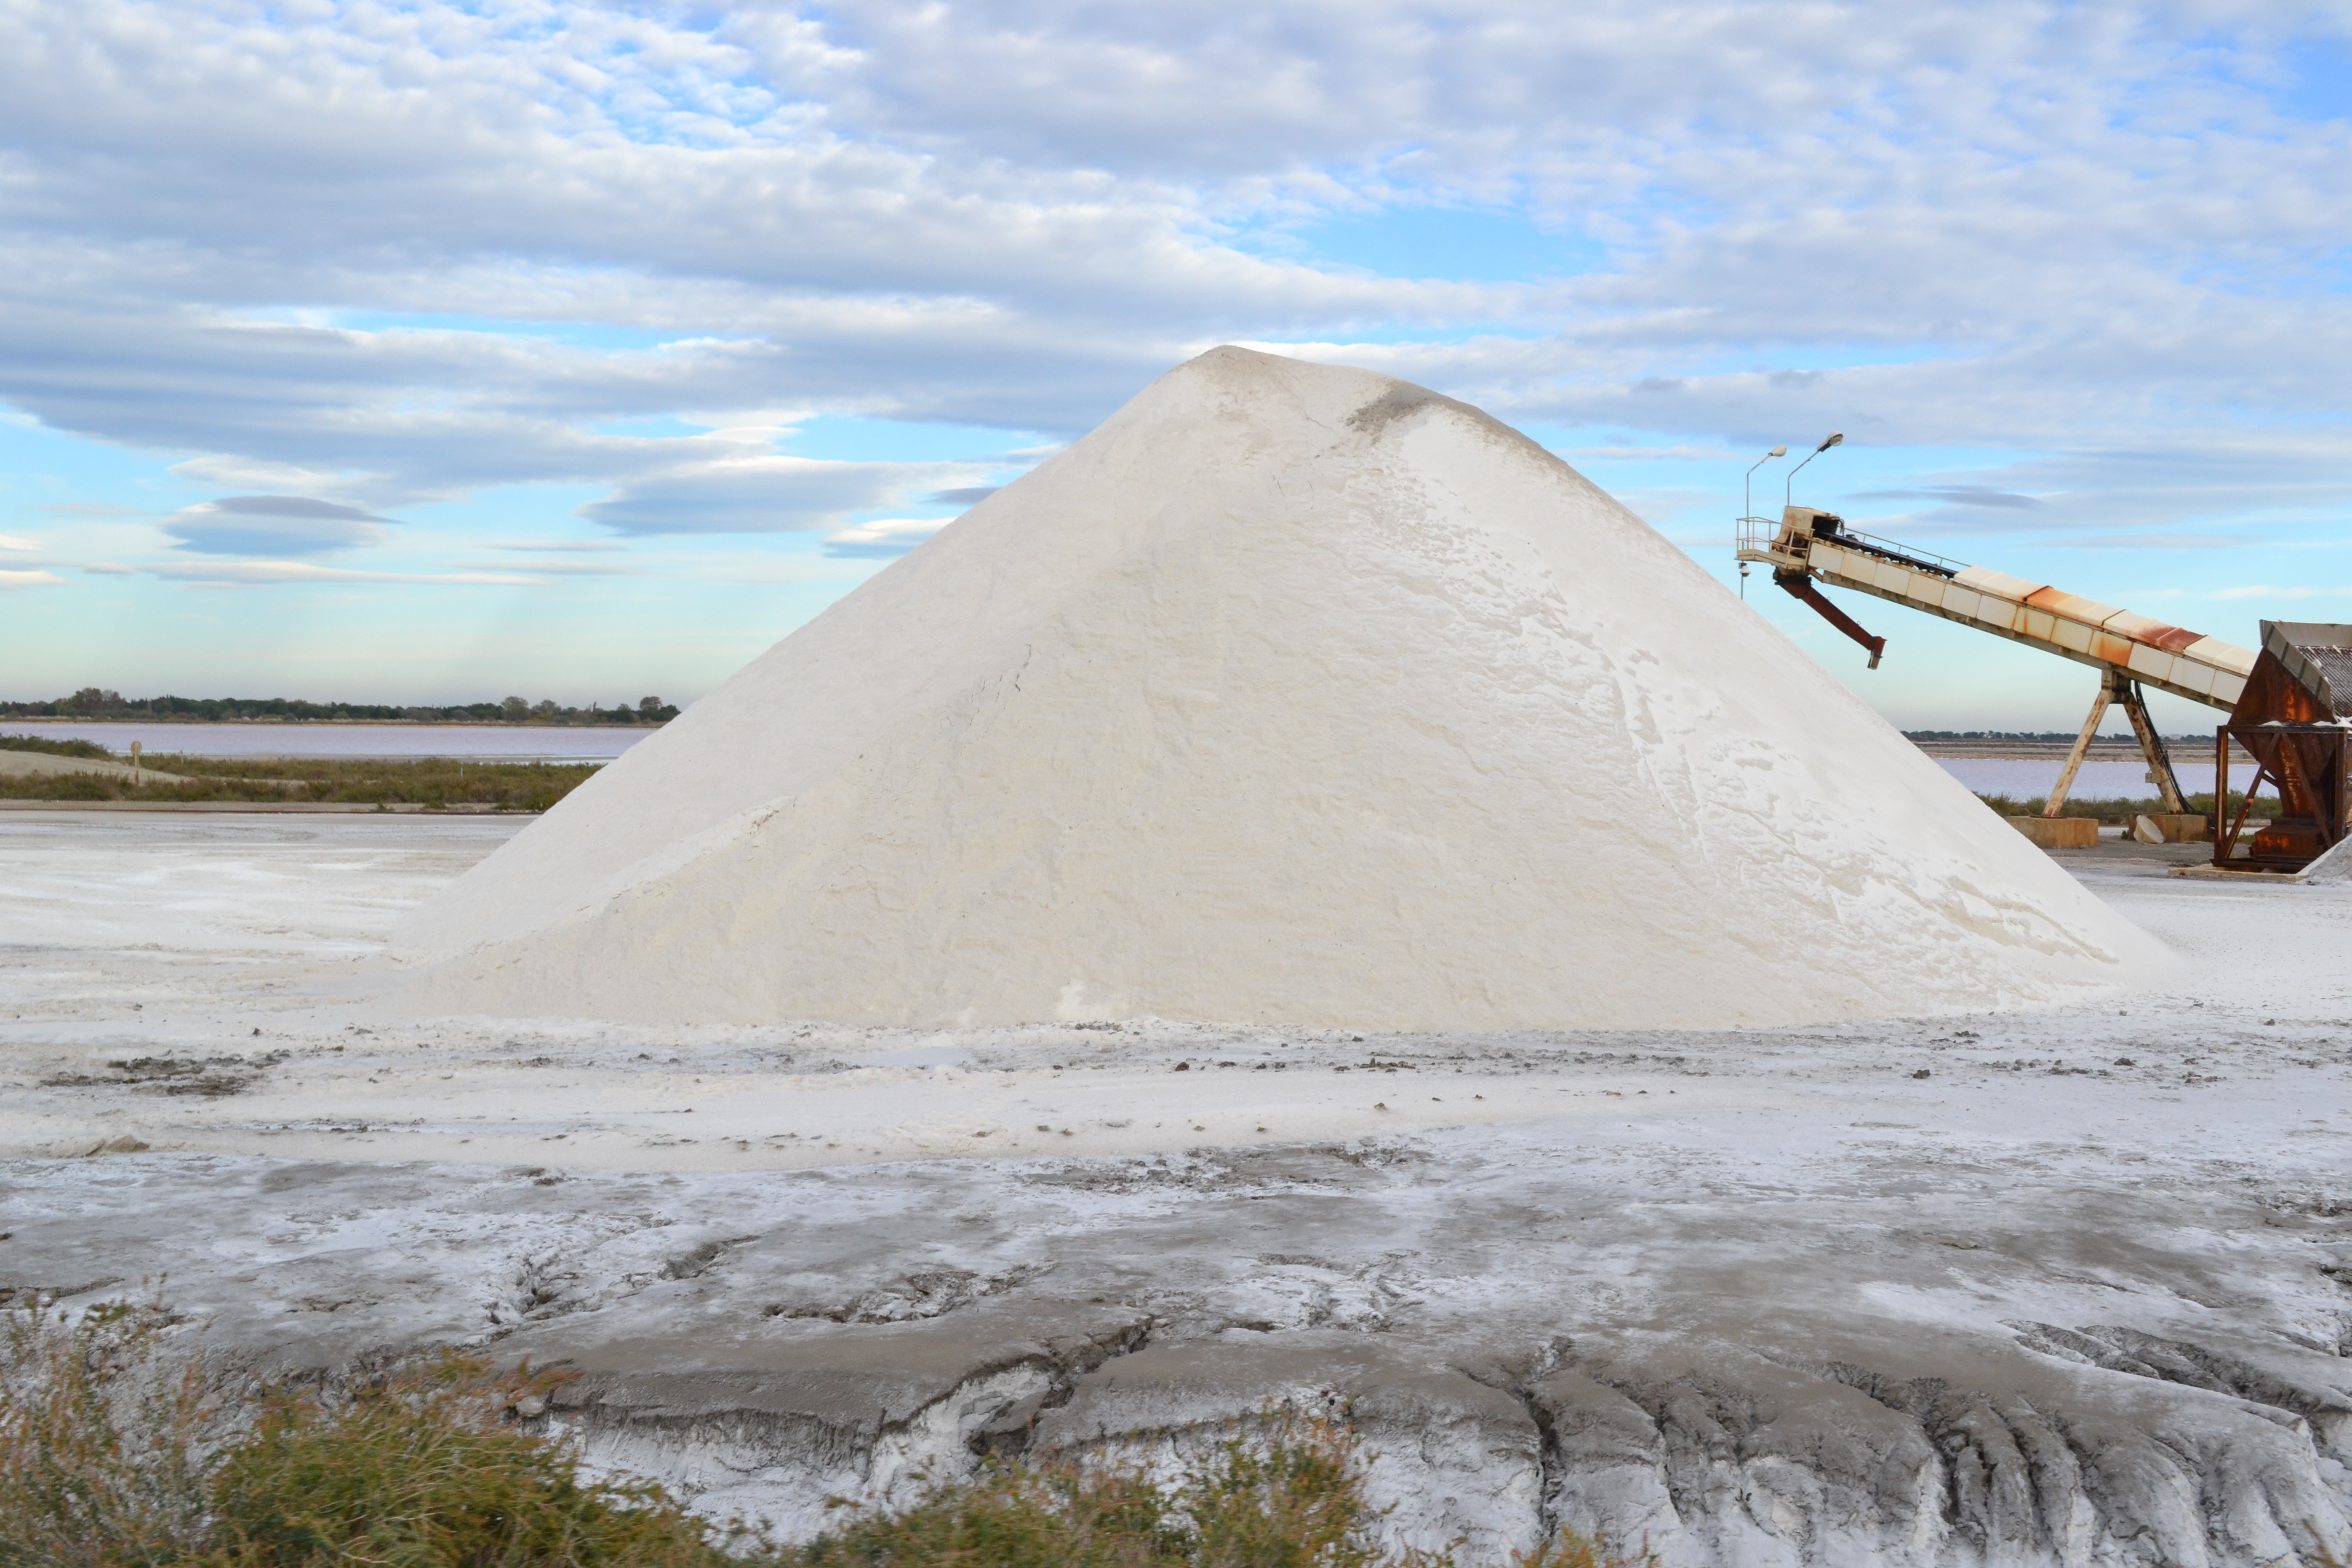
sand, snow, winter, wind, france, ice, salt, material, geology, badlands, camargue, quarry, aigues mortes, salt mountain, saline, natural environment, salt evaporation pond, salt hill